Blair Tobacco Storage Warehouse Complex Historic District

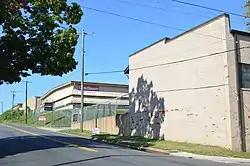

The Blair Tobacco Storage Warehouse Complex Historic District encompasses a complex of tobacco storage and processing facilities at 2601 Maury Street in Richmond, Virginia. Included in the site are 26 large warehouses, and a number of ancillary buildings. The complex exhibits a historical range of trends in the processing and storage of tobacco, dating from its inception in 1939 into the 1980s. The Blair Storage Company was founded in 1939 by Joseph Blair, the son of a dry goods dealer, who had diversified into the transport of tobacco and other goods before opening the storage facility.